Aleksa Šantić

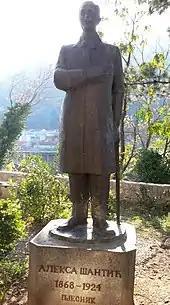
Life size statue of Aleksa Šantić in Mostar

He was influenced mostly by the poets Jovan Jovanović Zmaj, Vojislav Ilić and Heinrich Heine, whom he was translating. He is said to have reached his greatest poetic maturity between 1905 and 1910, when he wrote his best poems. Šantić's poetry is full of emotion, sadness and pain of love and defiance of social and national disempowered people whom he himself belonged. His muse is at the crossroads of love and patriotism, beloved ideal, and suffering people. The topics and images of his poems ranged from strong emotions for social injustices of his time to nostalgic love. His poems about Mostar and the Neretva river are particularly praised. Šantić wrote a number of love songs in the style of the Bosnian love songs, sevdalinkas. His most well known poem-turned-sevdalinka is "Emina", to which music was composed and it is often sung at restaurants (kafanas). The ambiance of his love poems include the neighborhood gardens, flowers, baths, fountains, and girls who appear in them are decorated with a necklace, the challenging but the hidden beauty. This is right about the song "Emina". The spirit of this song is so striking that it became the nation's favorite and sings as sevdalinka. In love songs the most common motive is the desire. The poet watches his beloved from afar and longing often turns into sadness because of unrequited love and the failure of life. His patriotic poetry is poetry about his motherland and her citizens ("My homeland"). In some of his most moving poems Šantić sings about the suffering of those who leave the country forever and go into an unknown and alien world ("Stay here", "Bread"). Šantić emphasizes suffering and martyrdom as the most important moments in the historical destiny of the people ("We know destiny").